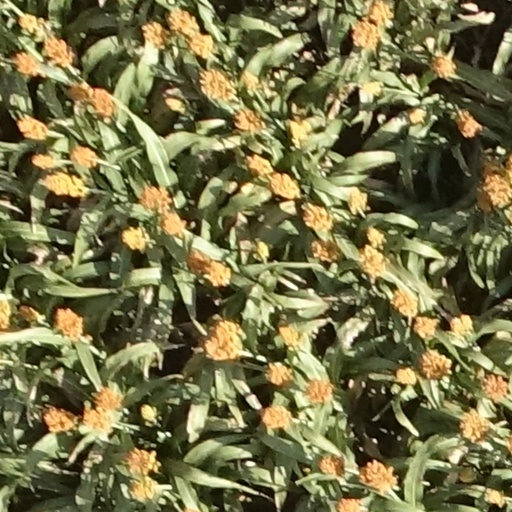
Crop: sorghum